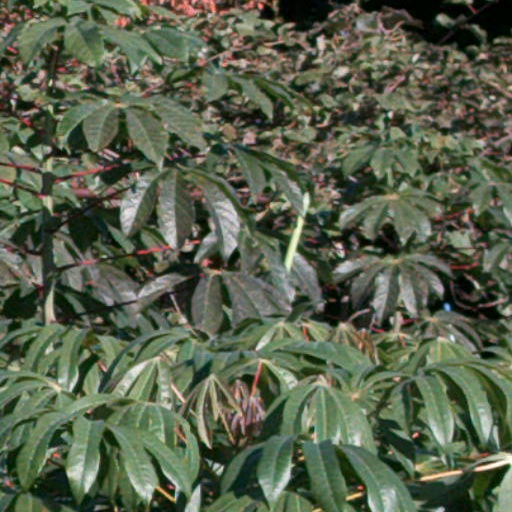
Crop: cassava